2/28th Battalion (Australia)

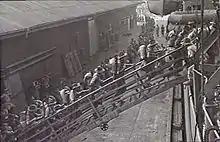
2/28th troops board a troopship in Cairns, August 1943, prior to the landing around Lae

The 2/28th Battalion was an infantry battalion of the Australian Army, which served during the Second World War. Formed in mid-1940 from Western Australian volunteers, the battalion served in North Africa in 1941–42 as part of the 24th Brigade, which was assigned to the 9th Division. The battalion's first major engagement came during the Siege of Tobruk, where the battalion carried out defensive duties as part of the garrison for over six months before being withdrawn by sea. After undertaking occupation duties in Syria and Lebanon, the 2/28th took part in the First Battle of El Alamein in mid-1942 during which it was heavily depleted, and had to be rebuilt prior to its commitment to the Second Battle of El Alamein later in the year. In early 1943, the battalion returned to Australia and later took part in campaigns against the Japanese in New Guinea in 1943–44, where it was committed to capturing Lae, and then clearing the Huon Peninsula, and then retaking Borneo in 1945. After the war, the battalion was disbanded in early 1946.